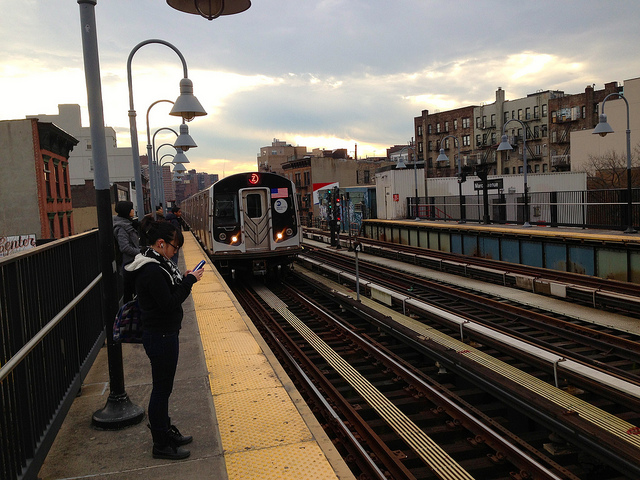
A woman is staring at her phone as the train arrives

A young woman standing next to the train and tracks.

some people standing on a platform while waiting for a train

A woman that is holding a phone near train tracks.